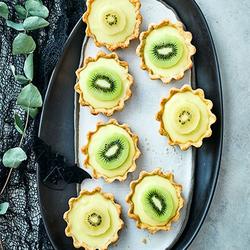
Label: Kiwi